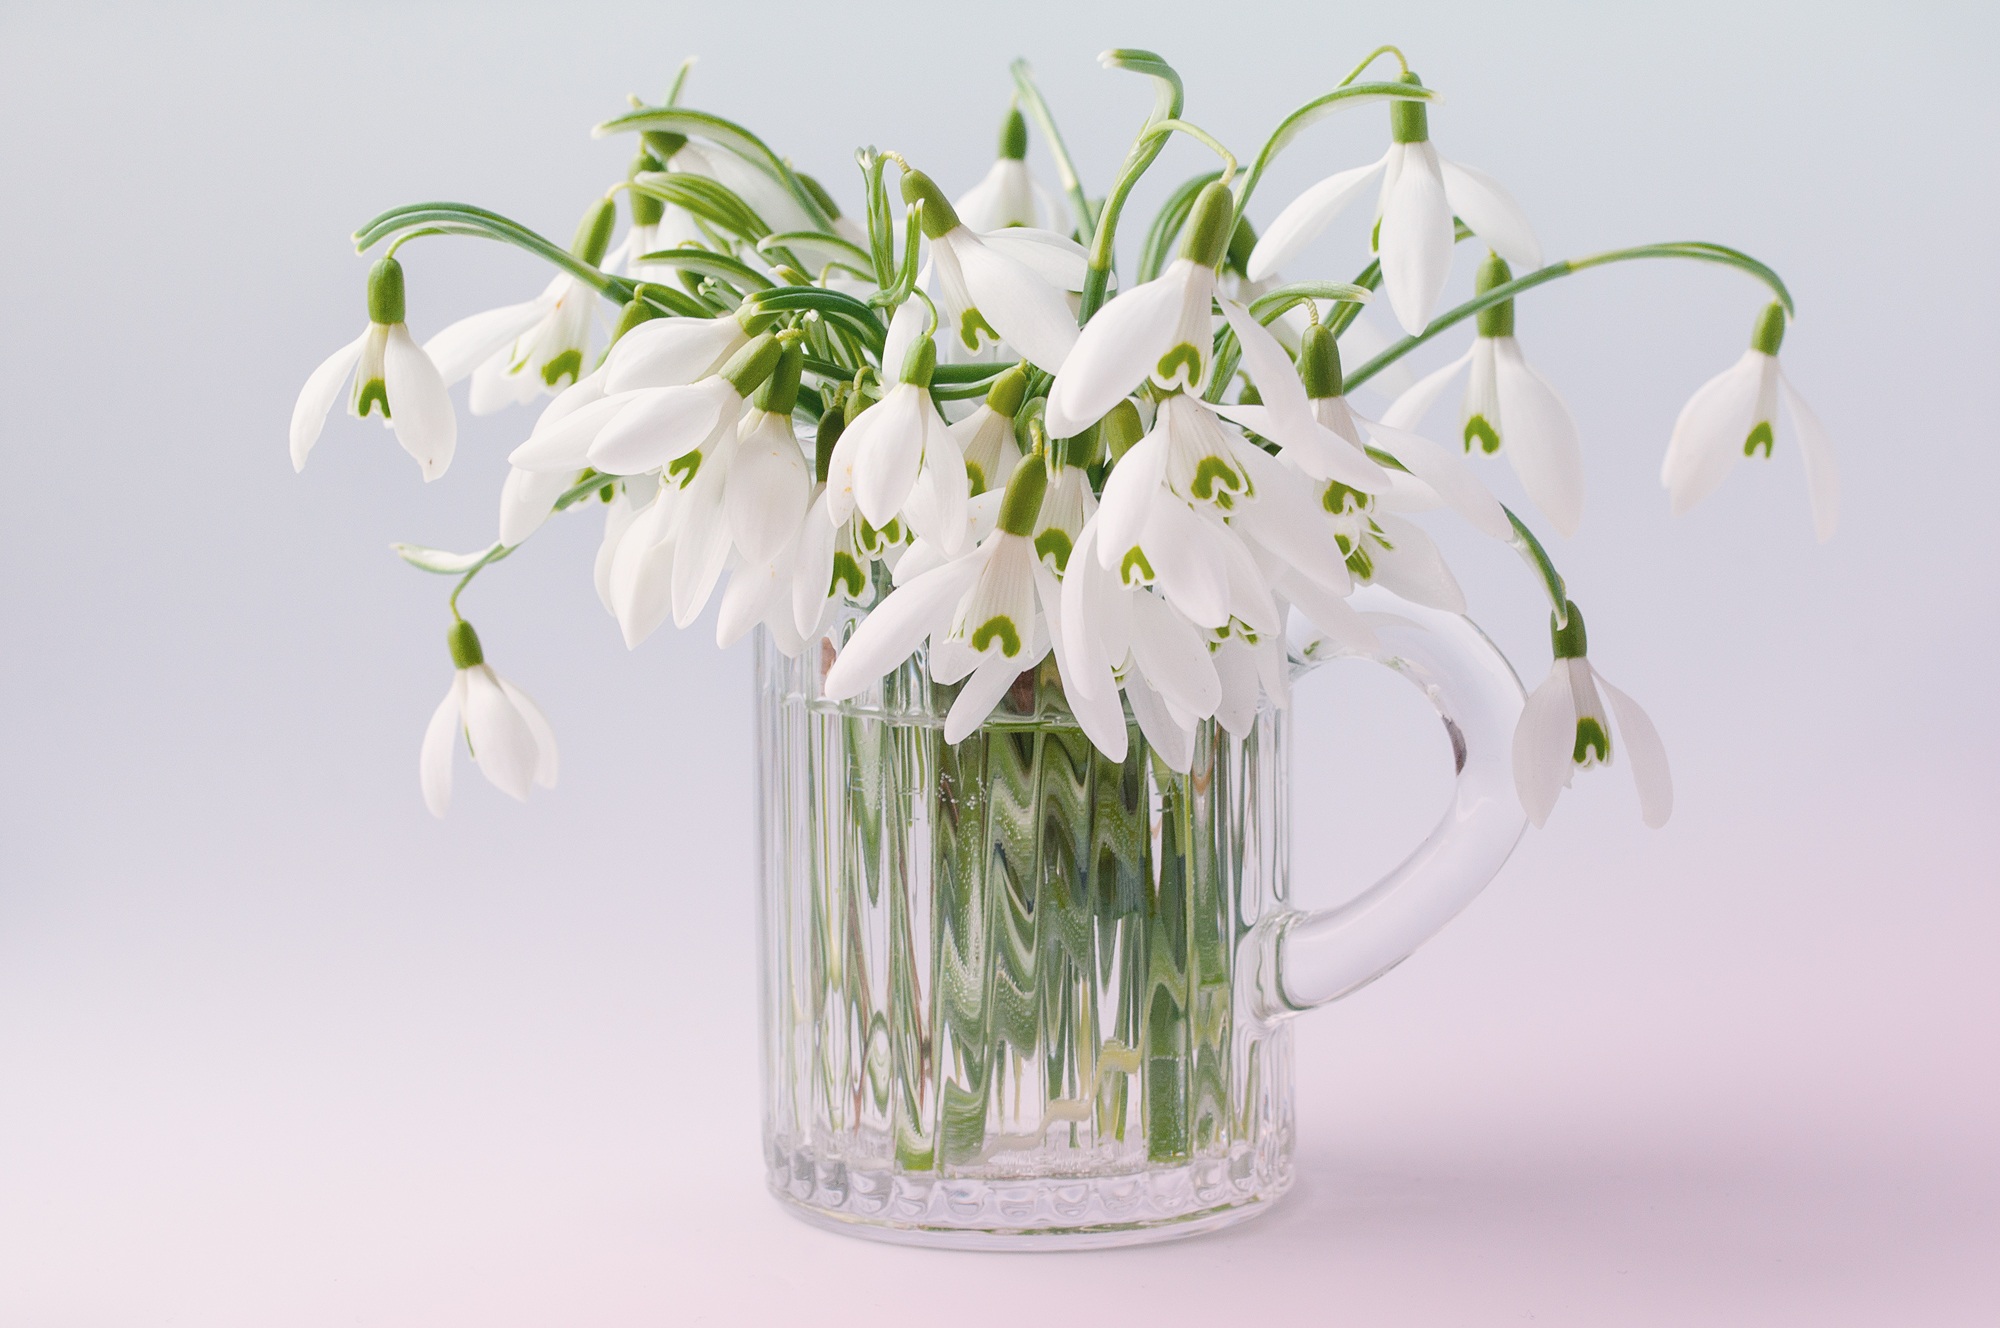
plant, white, flower, spring, close, flowers, snowdrop, floristry, spring flowers, early bloomer, galanthus, harbinger of spring, flowering plant, floral design, land plant, flower arranging